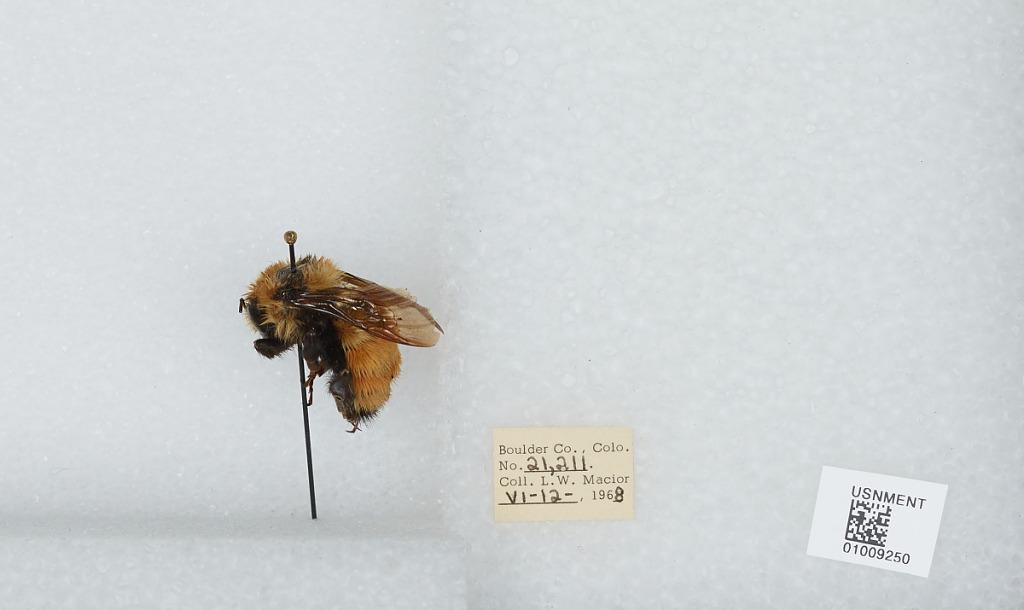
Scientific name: Bombus (Pyrobombus) huntii Greene
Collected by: L. Macior
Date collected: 1968-6-12
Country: United States
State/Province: Colorado
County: Boulder
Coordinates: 39.9672, -105.259